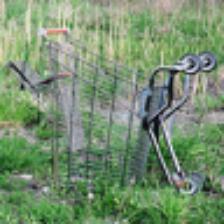
Label: NonHuman